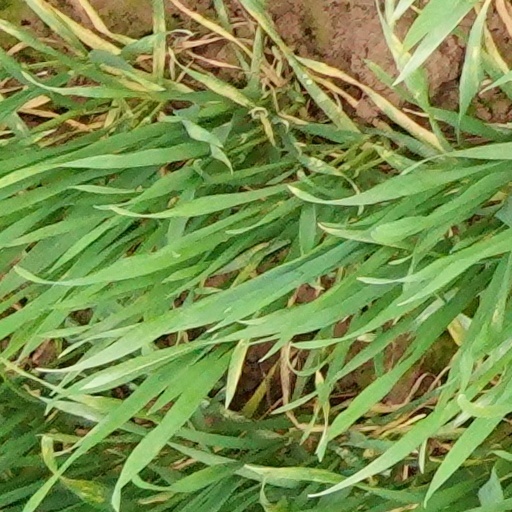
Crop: wheat